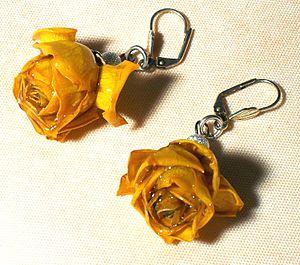
Boucles d'oreilles roses naturelles jaunes vitrifiées
La rose est la fleur des rosiers, arbustes du genre Rosa et de la famille des Rosaceae. La rose des jardins se caractérise avant tout par la multiplication de ses pétales imbriqués qui lui donne sa forme caractéristique.